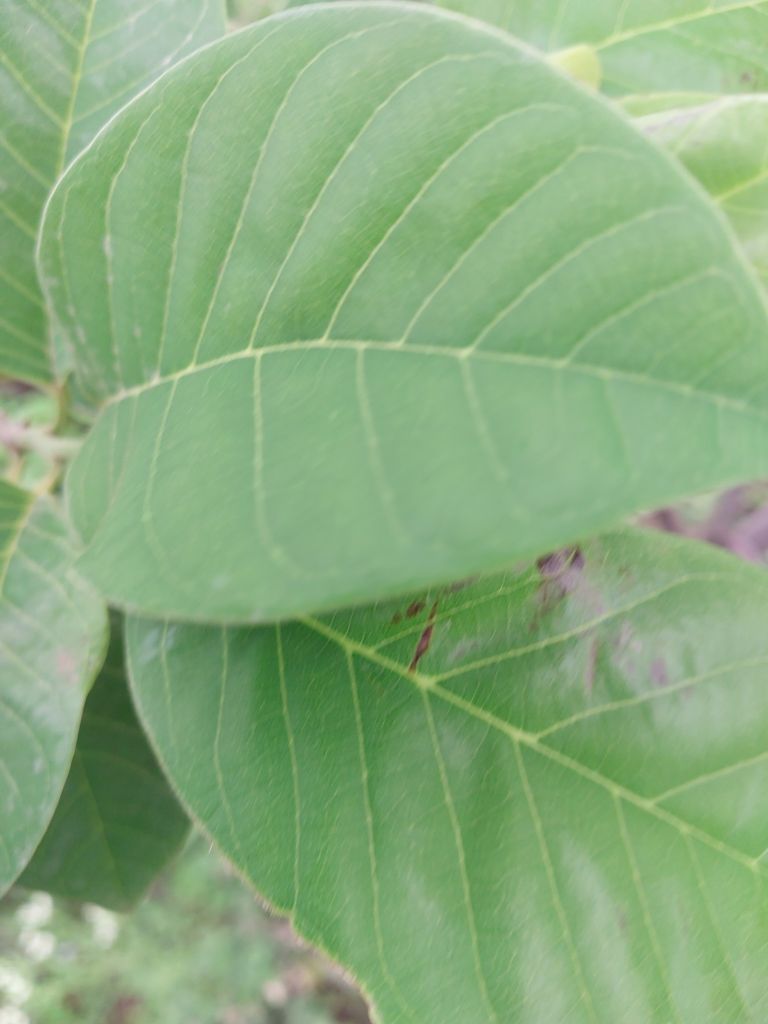
Disease label: Leaf spot on Leaves